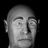
Emotion: neutral